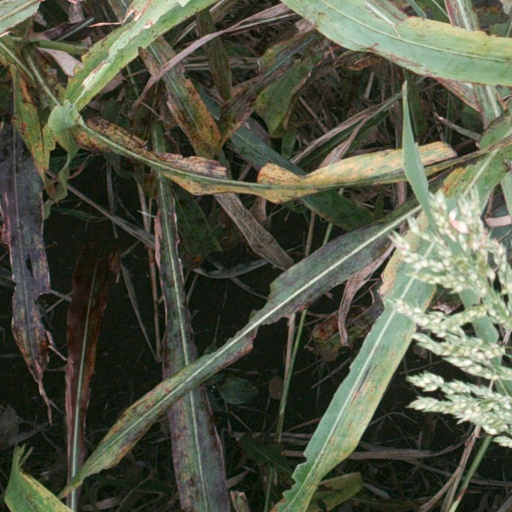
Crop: sorghum